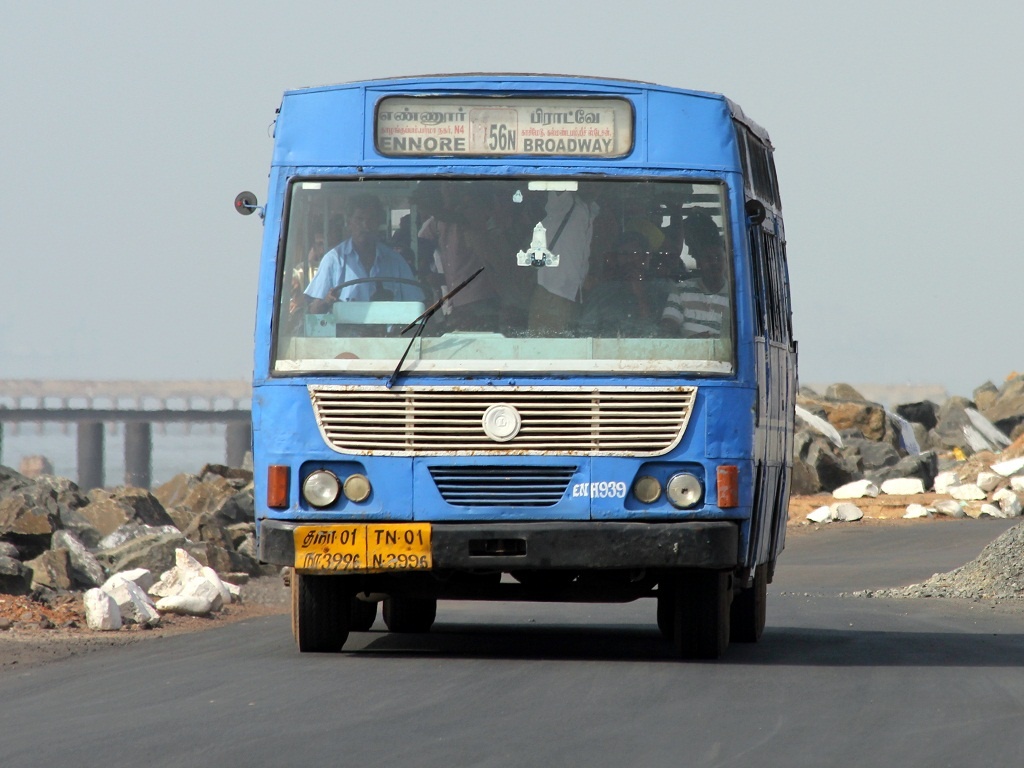
A Metropolitan Transport Corporation bus operating route 56N